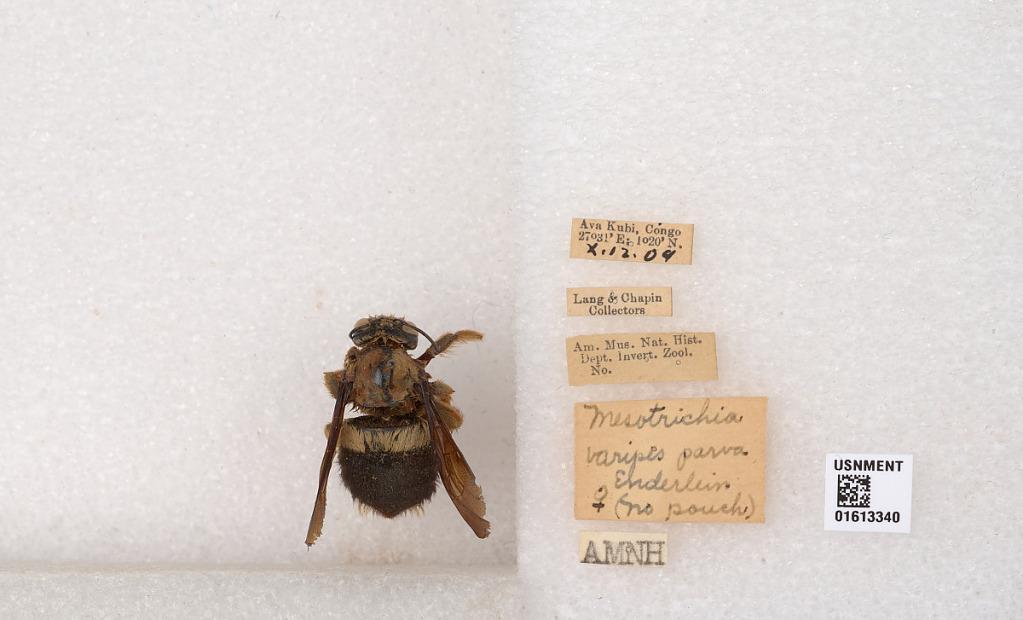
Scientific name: Xylocopa (Koptortosoma) varipes Smith
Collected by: Lang & Chapin
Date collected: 1904-10-12
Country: DR Congo
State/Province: Tshopo
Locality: Ava Kubi
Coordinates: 1.33, 27.52